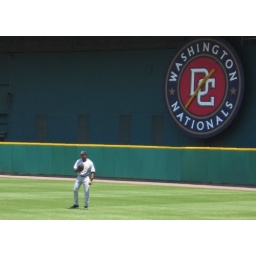
Bernie in right field in front of the RFK clock